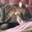
Label: cat